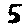
Label: 5